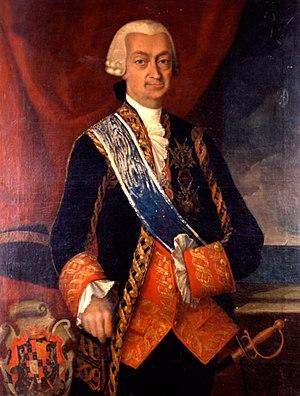
Portrait de Pedro Fitz-James Stuart, capitaine général de l'Armada espagnole (1720-1789).